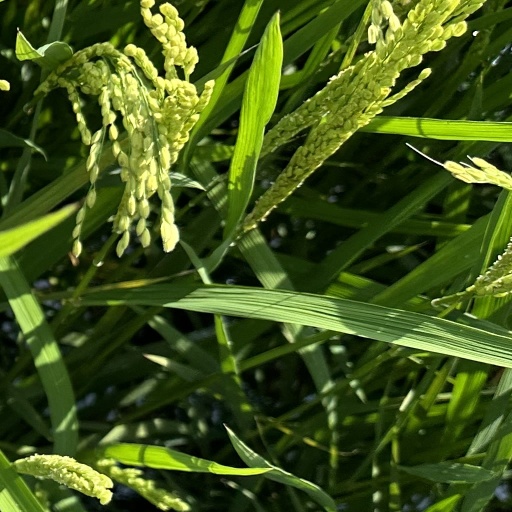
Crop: rice